Seefeld (Zürich)

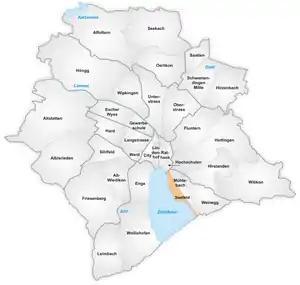
The quarter of Seefeld in Zürich.

Seefeld is a quarter in the district 8 of Zürich.